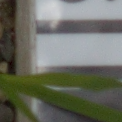
Label: loose_silkybent